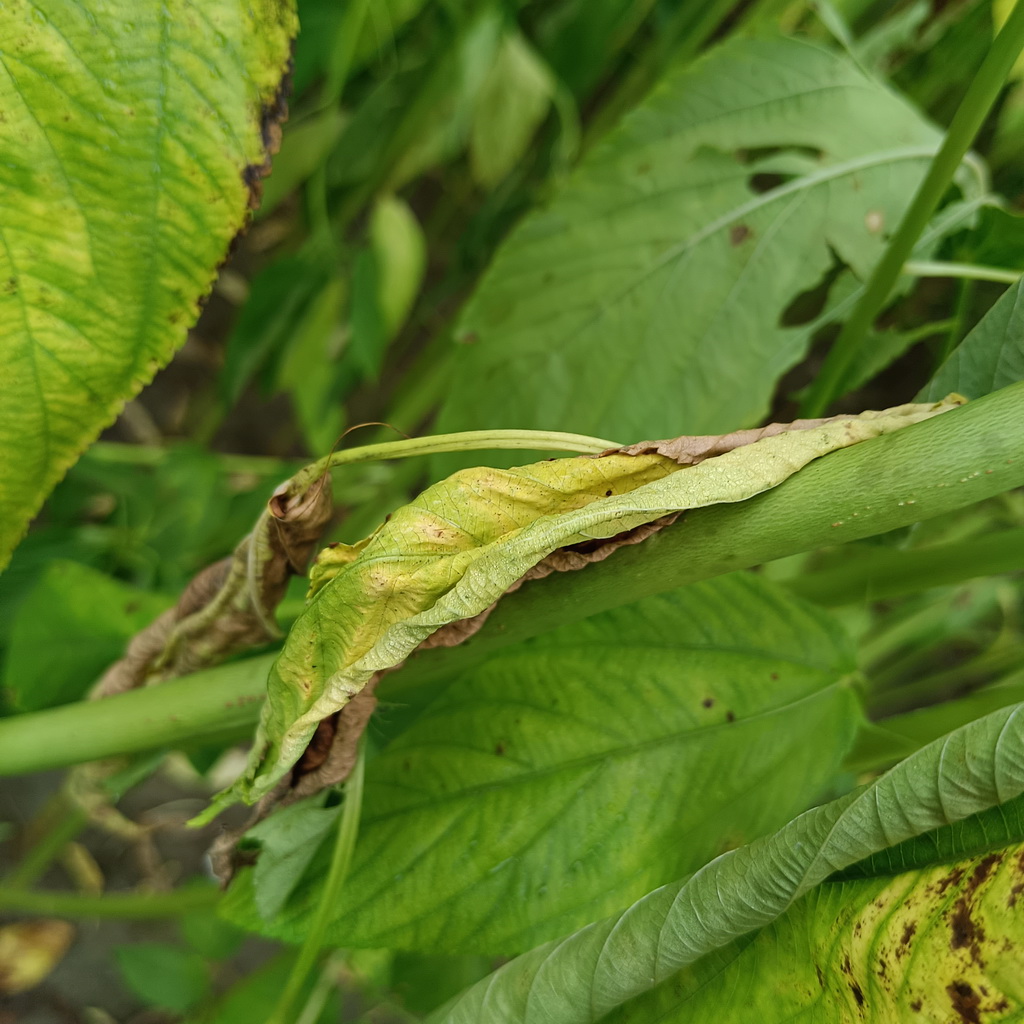
Label: Dieback